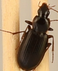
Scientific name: Calathus advena
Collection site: Rocky Mountains NEON (RMNP), plot RMNP_014